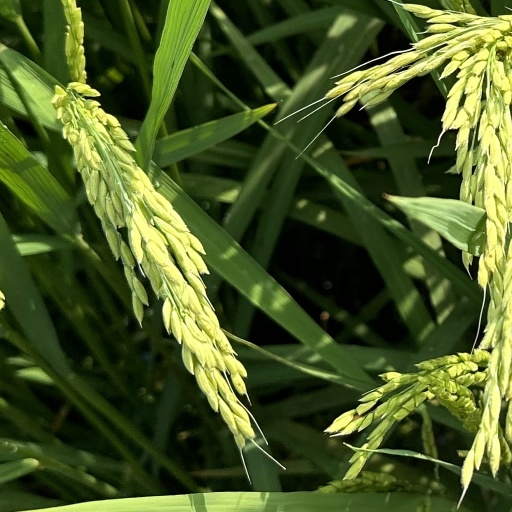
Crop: rice